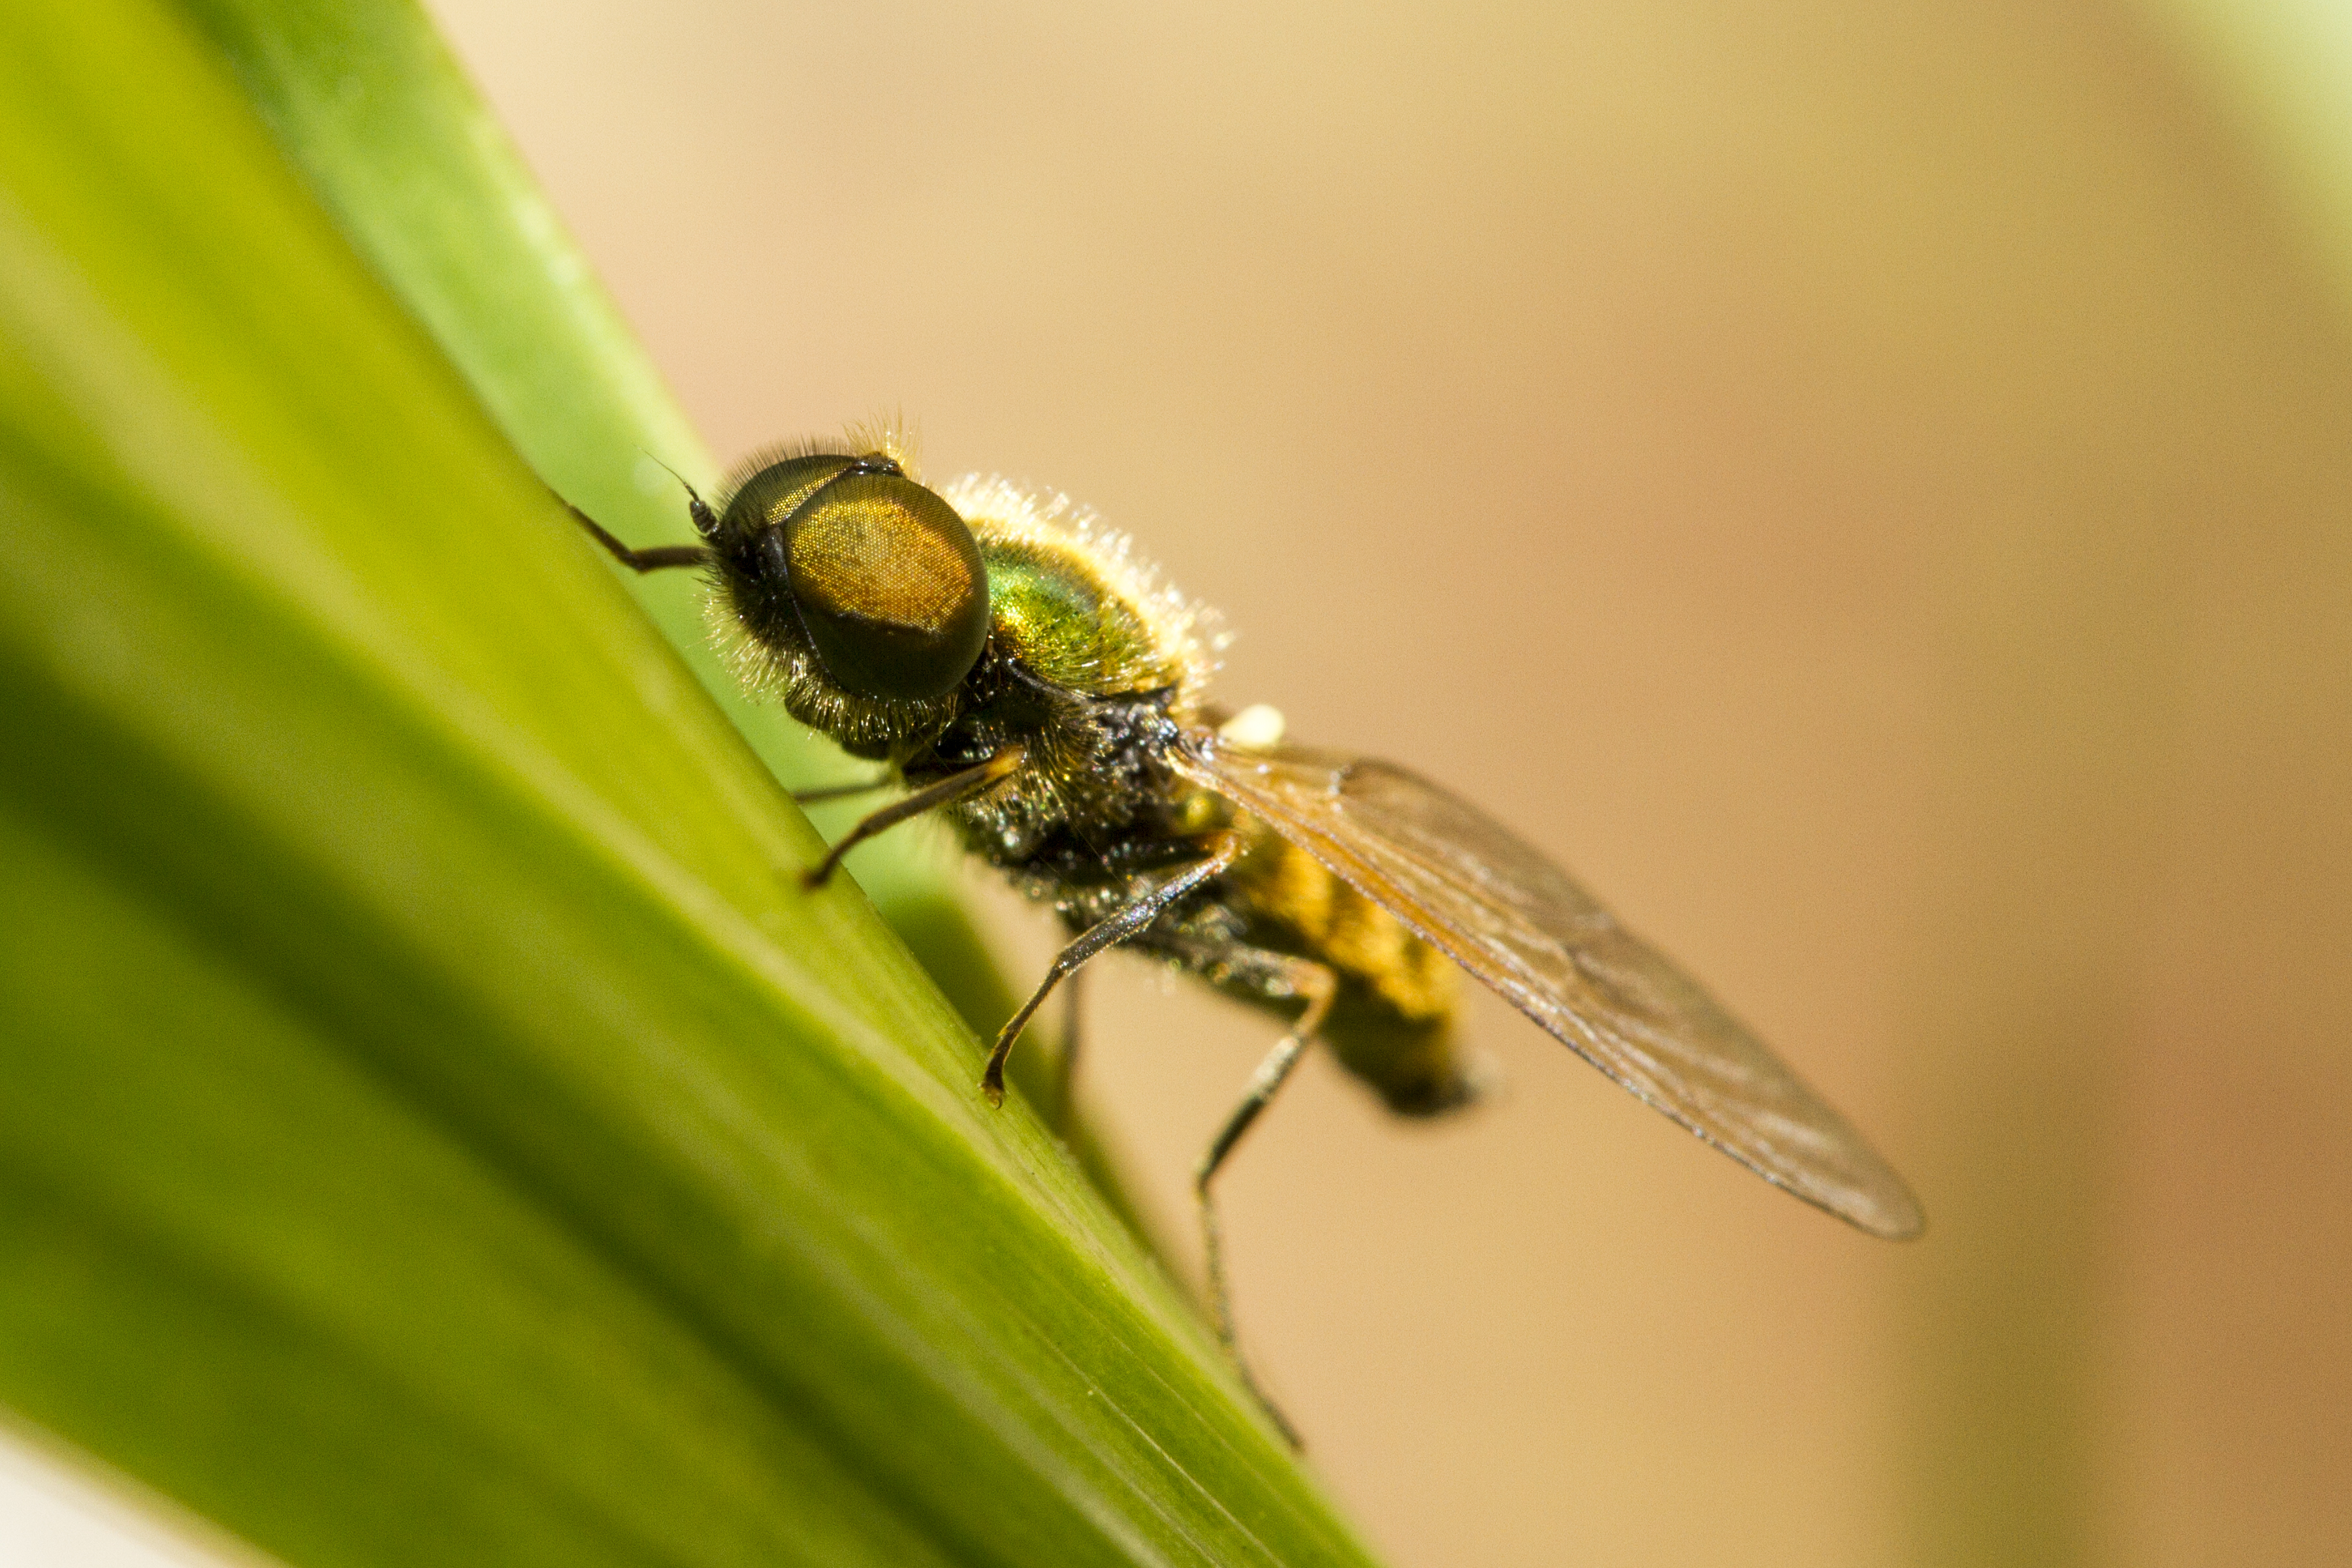
nature, photography, flower, fly, green, insect, macro, canon, yellow, fauna, invertebrate, close up, hoverfly, uk, eyes, wings, 7d, pest, nectar, peterborough, extensionrings, macro photography, arthropod, plant stem